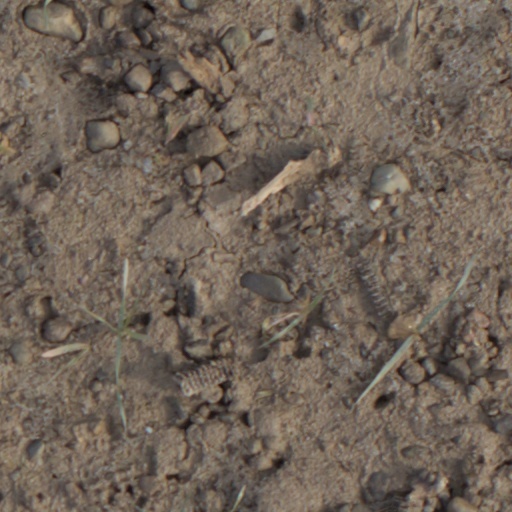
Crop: wheat